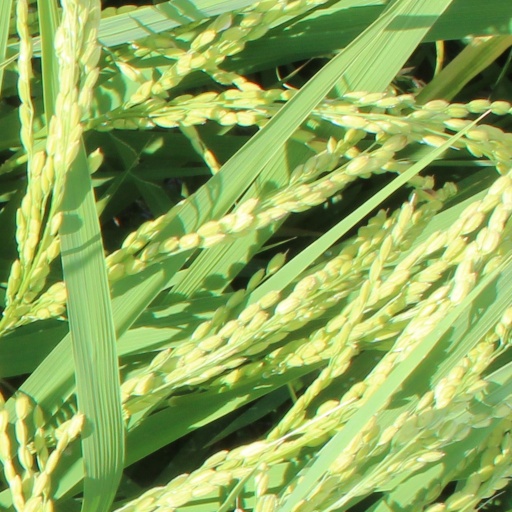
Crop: rice